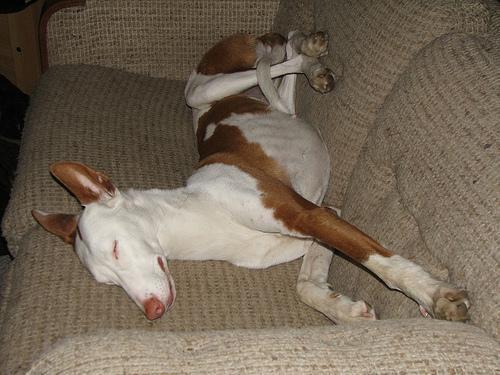
Ibizan_hound